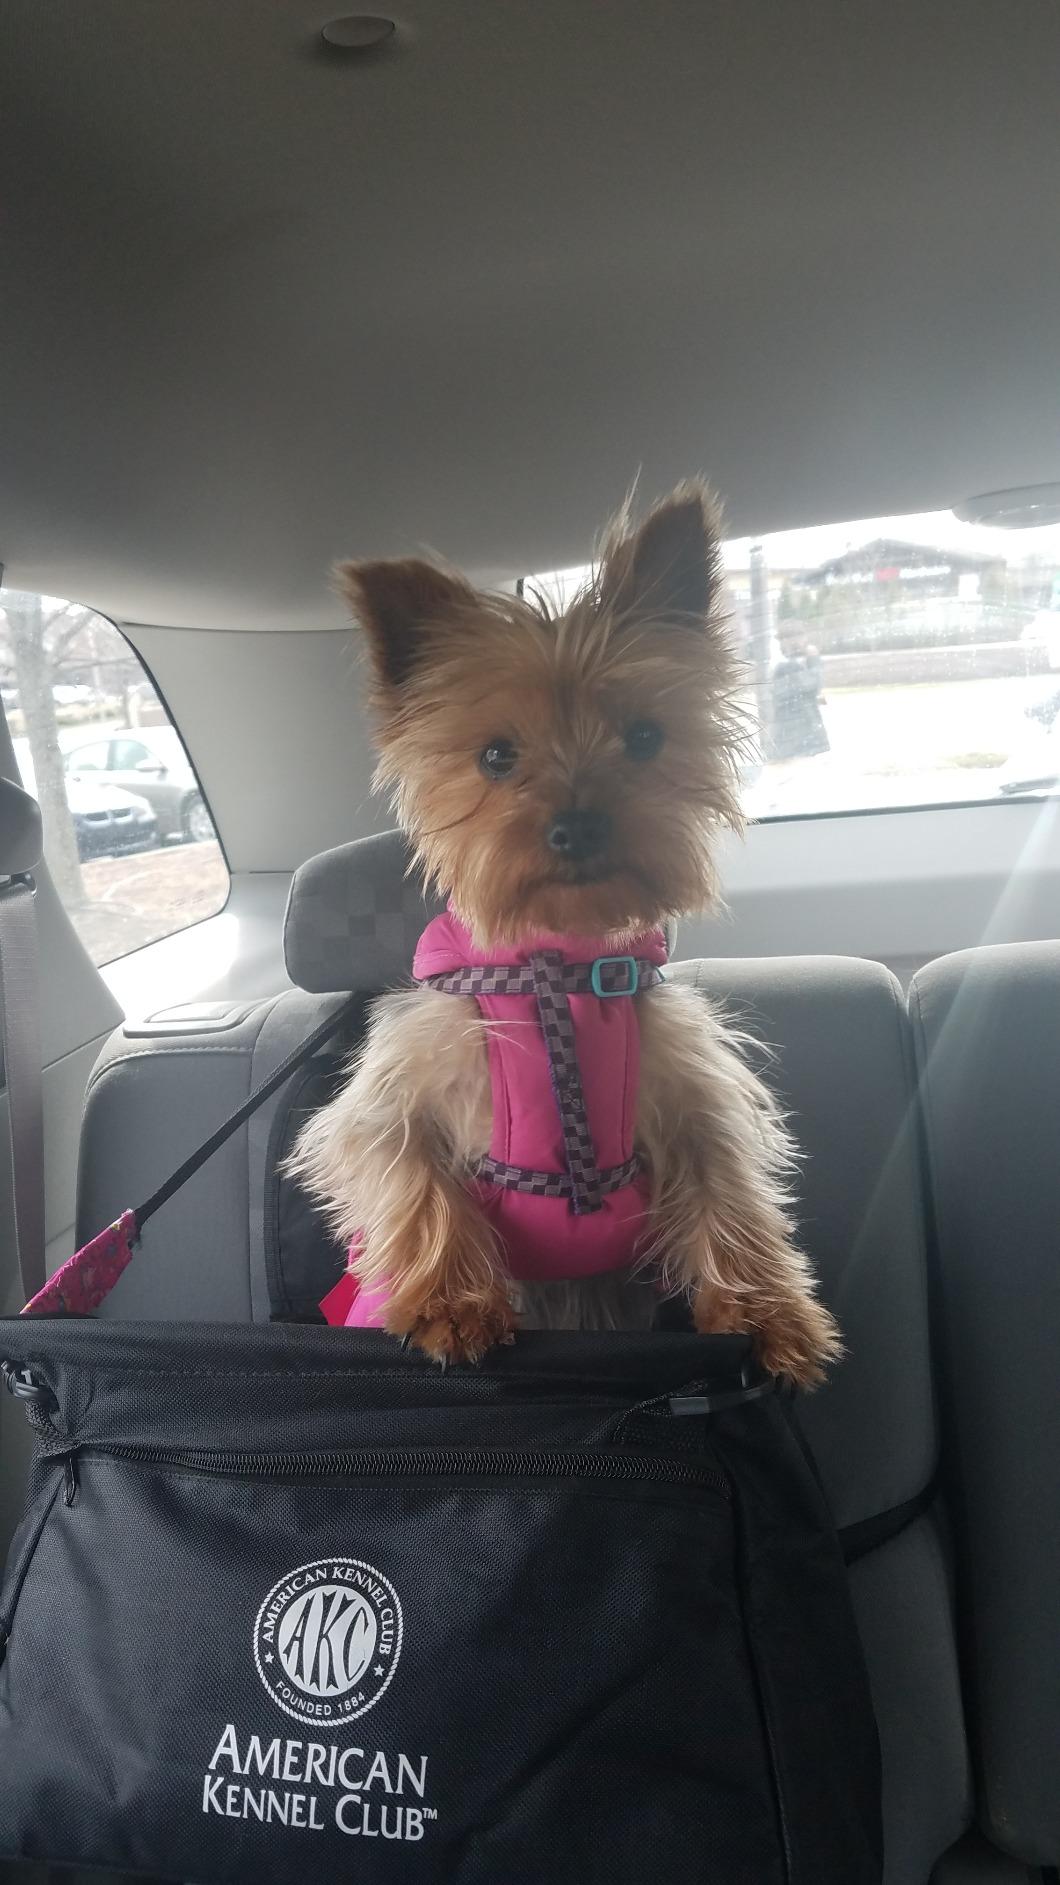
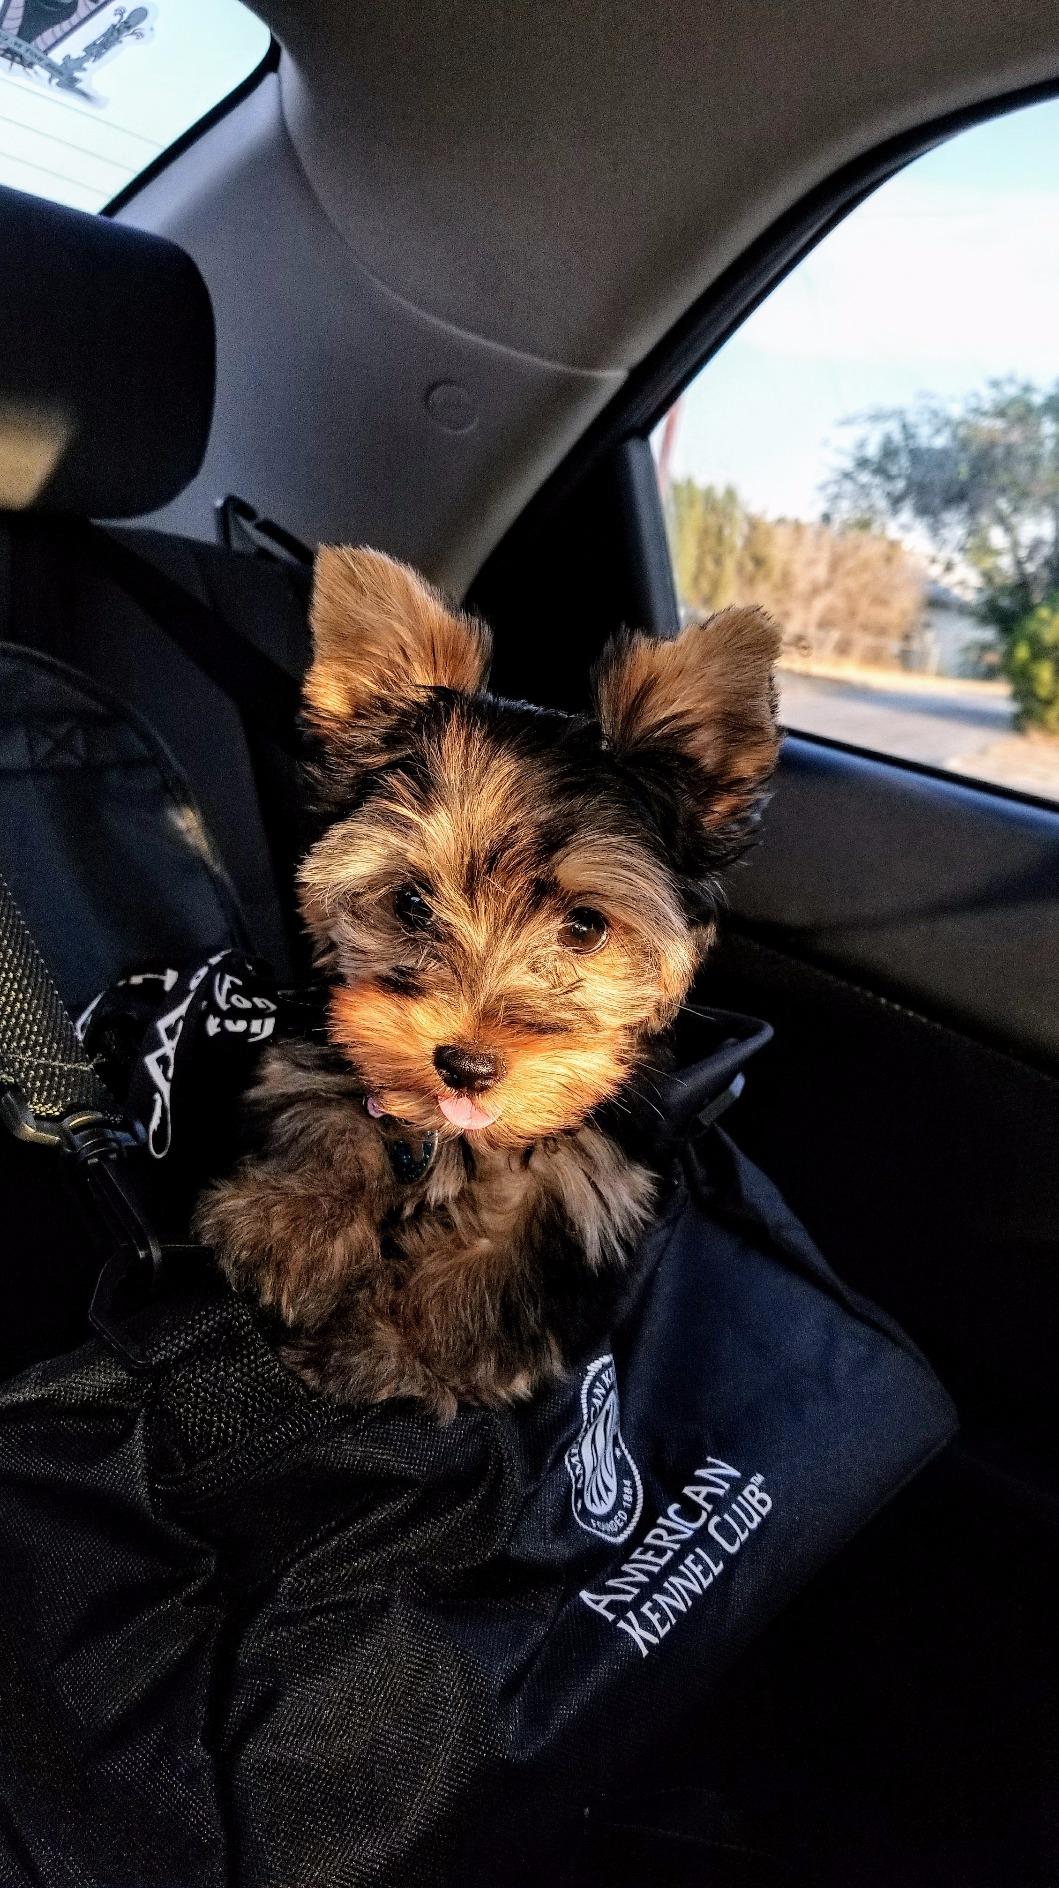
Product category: items_kennel
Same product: yes